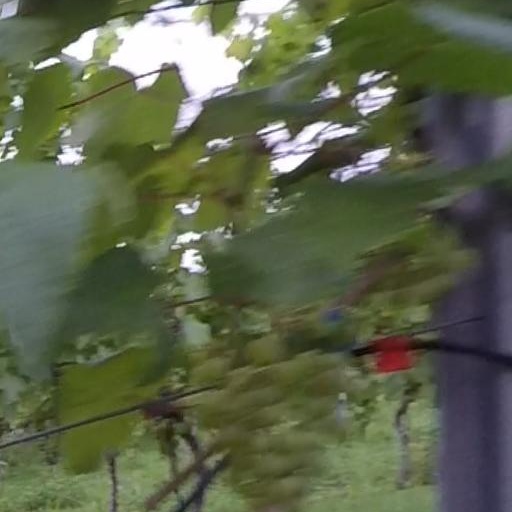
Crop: grape